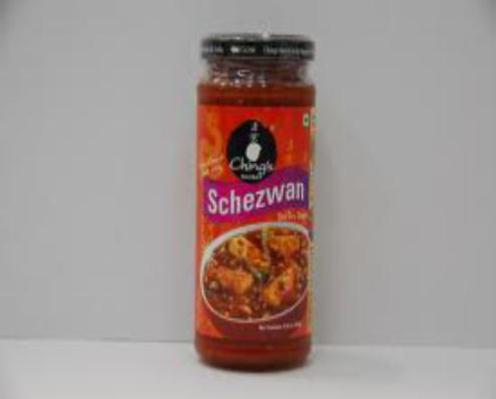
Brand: ching's secret
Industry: Food